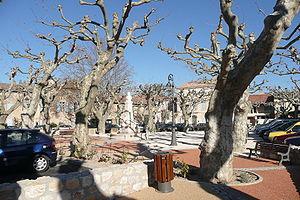
Place Noves.
Noves est une commune française située dans le département des Bouches-du-Rhône, en région Provence-Alpes-Côte d'Azur.